Rescue Shot

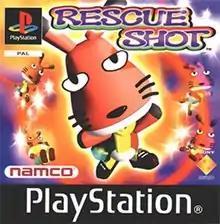
PAL cover art

Rescue Shot is a 2000 light-gun shooter video game developed by Now Production and published by Namco for the PlayStation. Compatible with the controller, GunCon and the PlayStation Mouse the title is non-violent and aimed at younger players, hence being more forgiving of poor accuracy than others in the genre. Players watch over the game's hero, Bo, as he absentmindedly makes his way through each location, dealing with enemies and manoeuvering him past dangers.